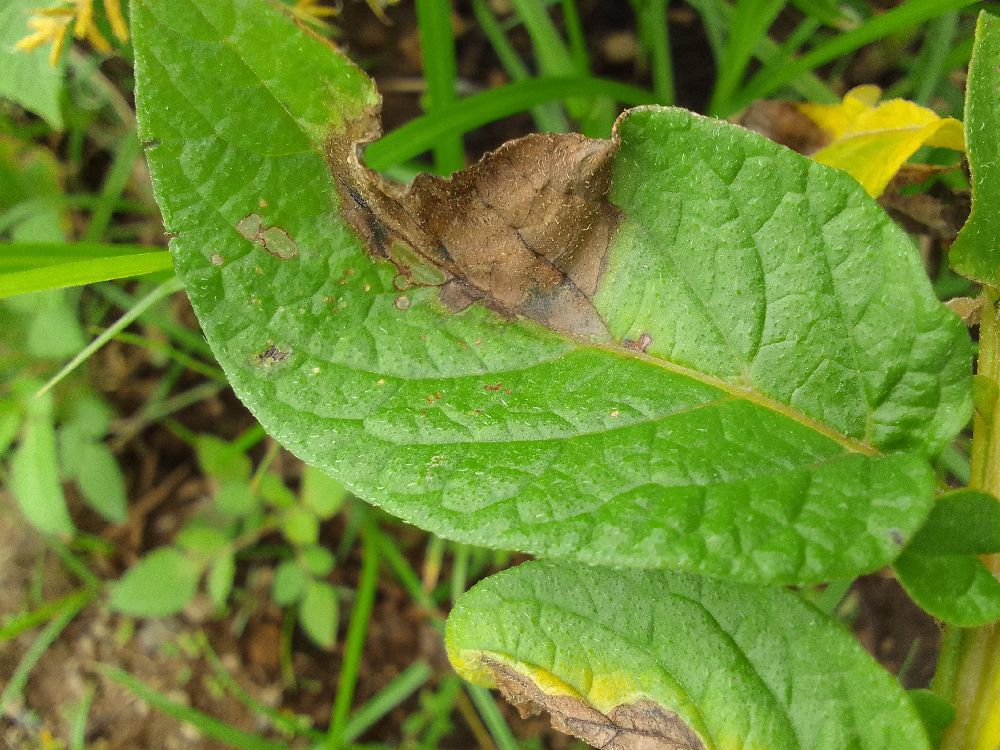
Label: Late blight